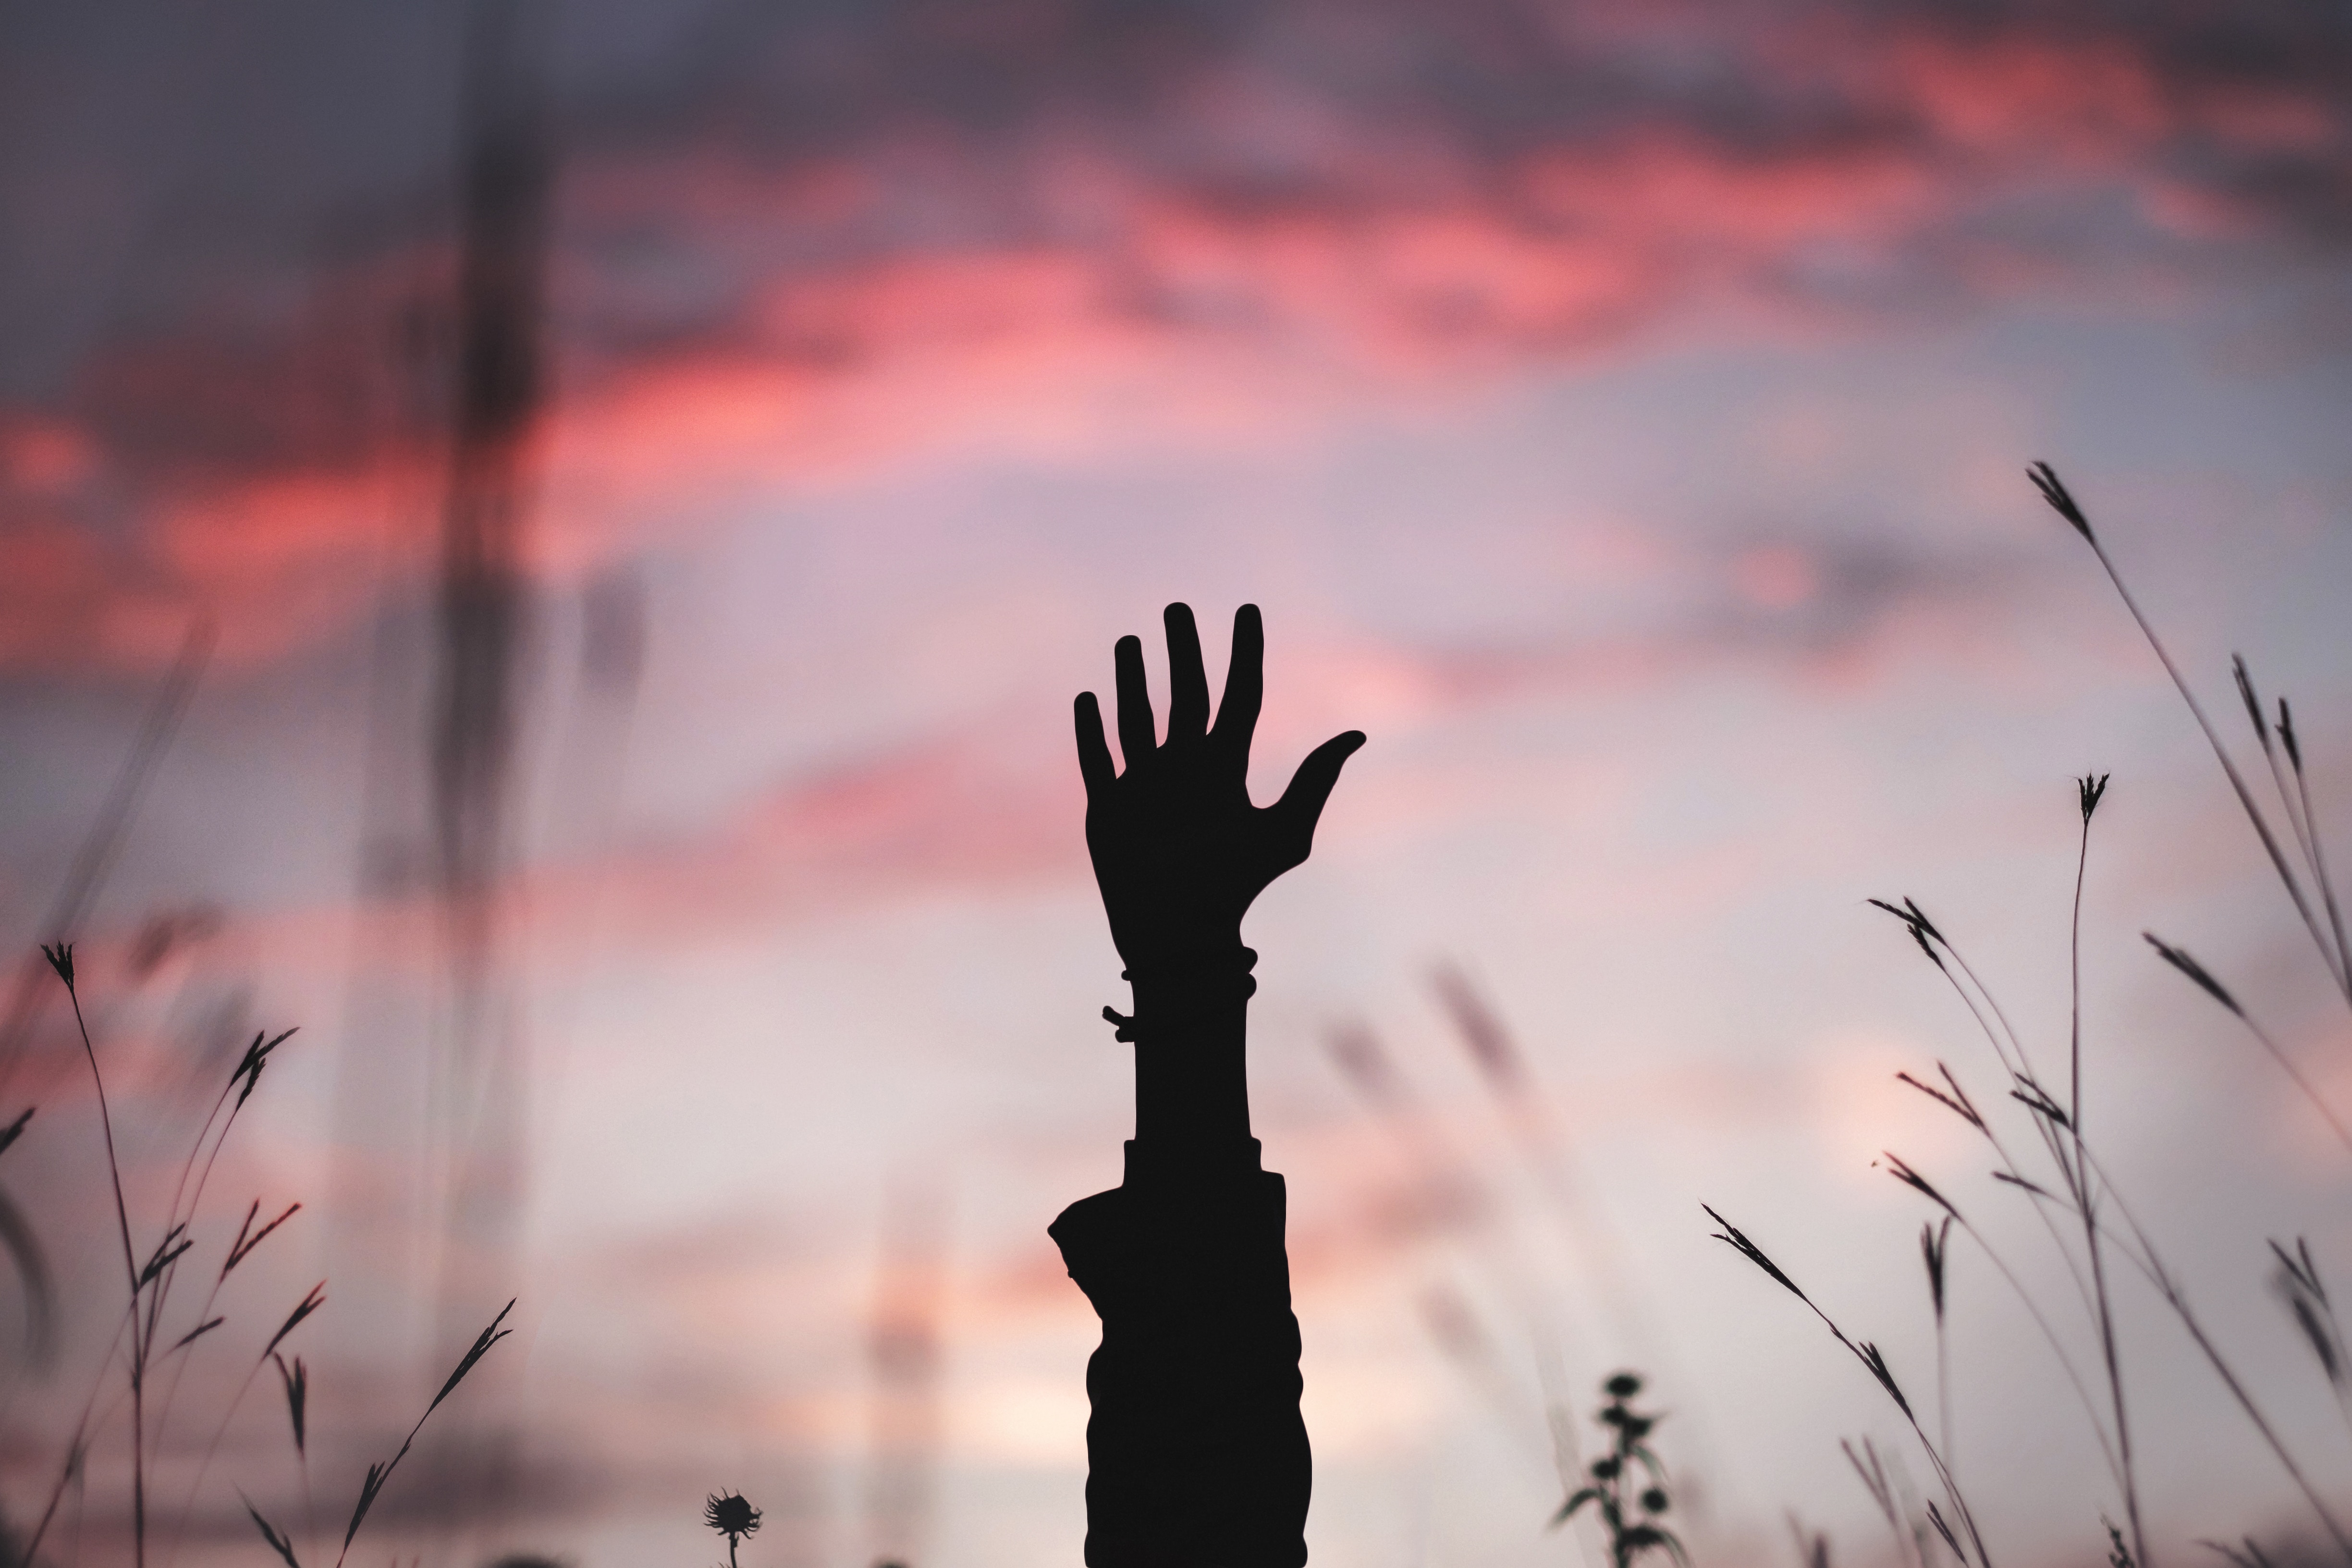
silhouette, cloud, sky, sun, sunrise, sunset, sunlight, morning, dawn, atmosphere, evening, afterglow, stock photography, computer wallpaper, red sky at morning